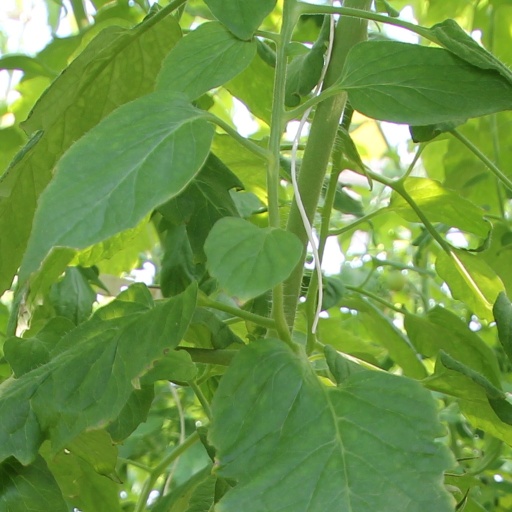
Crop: tomato